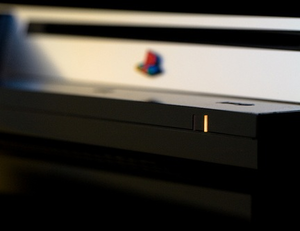
Le Yellow Light of Death est une expression familière désignant une panne de la console de jeu PlayStation 3. Le terme a été créé pour trouver un équivalent au Red Ring of Death de la Xbox 360, qui est lui-même inspiré du Blue Screen of Death des systèmes d'exploitation Windows.